E-mu Proteus

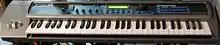
E-mu PK-6 (Pop/Rock) - 2001

In 2001 the Proteus line of modules was repackaged in the form of a line of tabletop units, the XL7 and MP7 Command Stations, broadly similar to the rack-mounted 2500 in features but featuring touch-sensitive pads suitable for recording drum patterns.